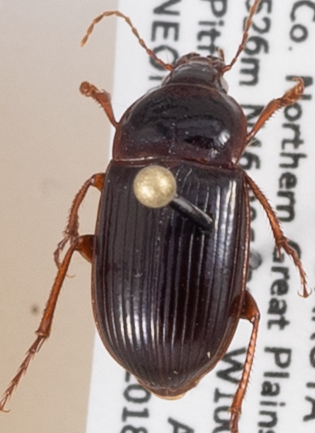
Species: Amara obesa
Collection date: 2018-06-19
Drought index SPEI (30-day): -0.32
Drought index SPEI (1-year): -0.1
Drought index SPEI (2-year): -0.17